Water supply and sanitation in Ethiopia

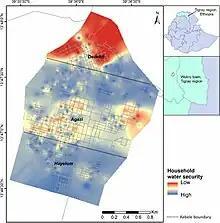
Map of Wukro town showing spatial distribution of household water security in August 2019. Red areas have low household water security.

It was reported in 2023 that "most water supply systems are intermittent, providing water for only a few hours per week in some settings". The reasons for this intermittency are that there is not enough water being produced or that water is lost though leakages in the water distribution system. There are also problems with power supply.